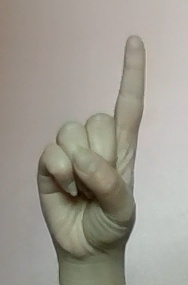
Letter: bb